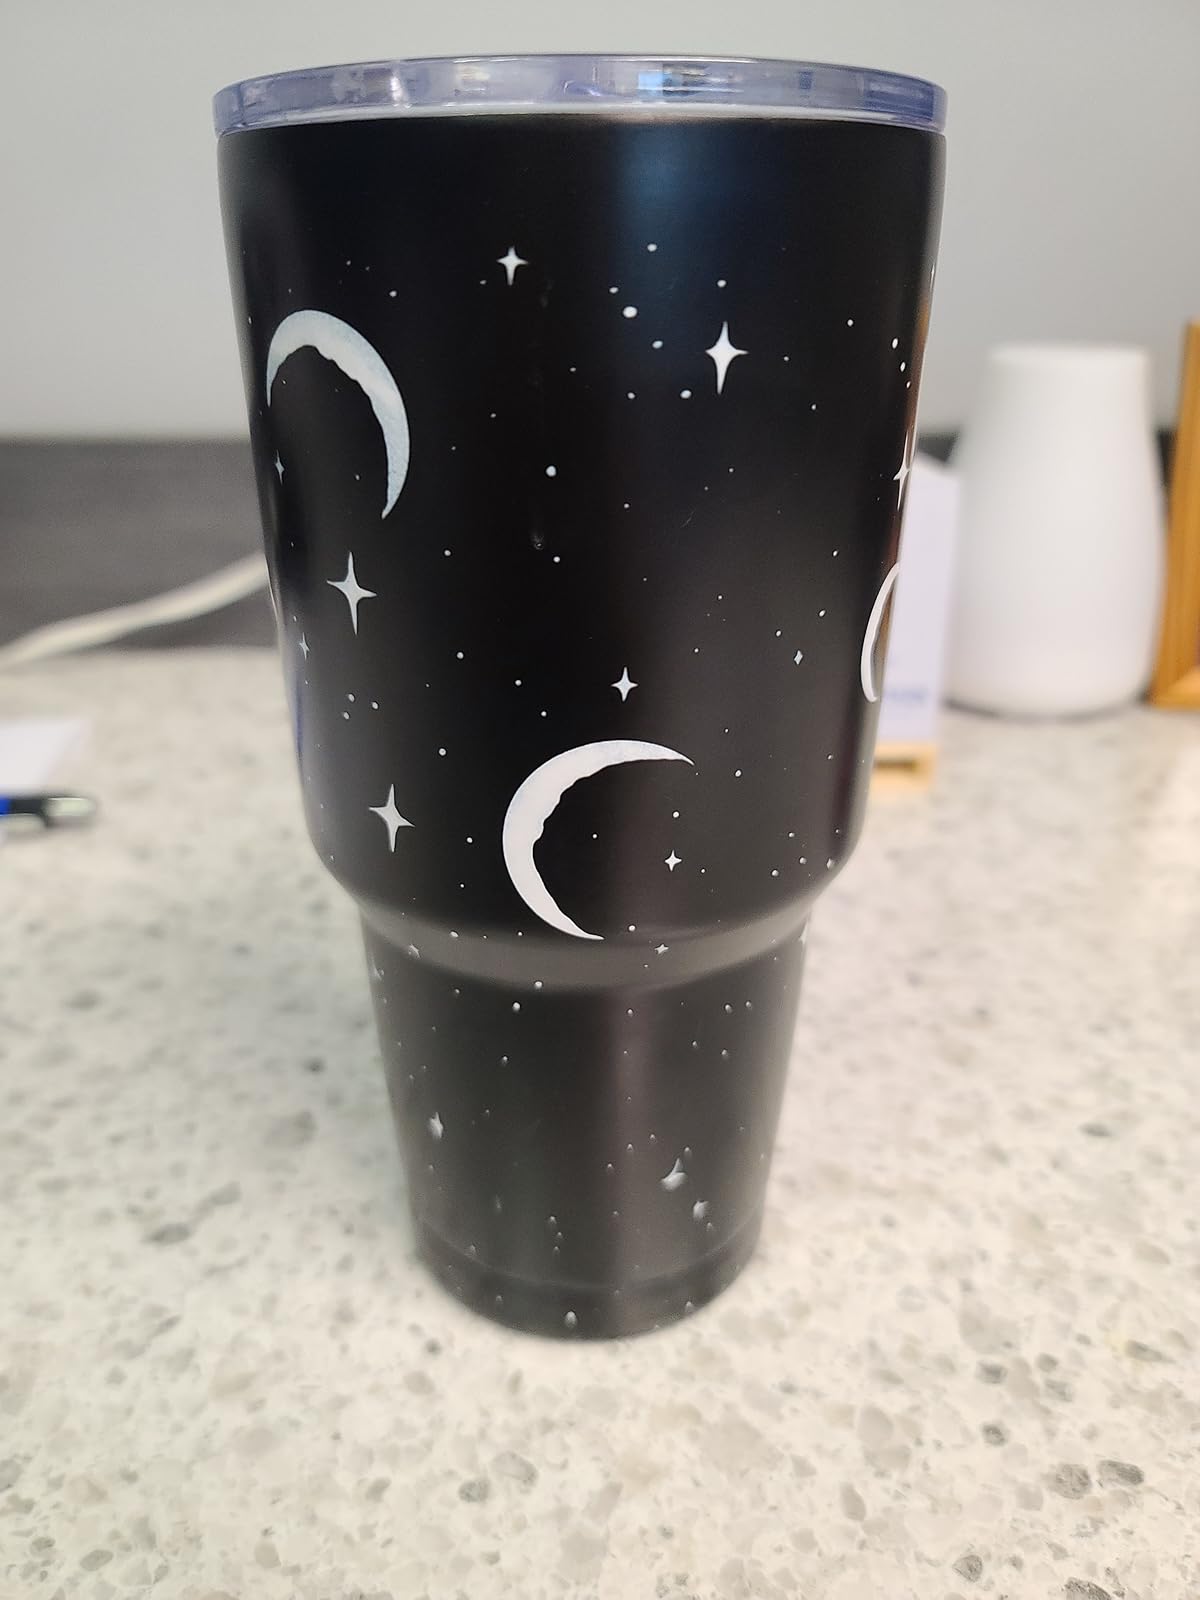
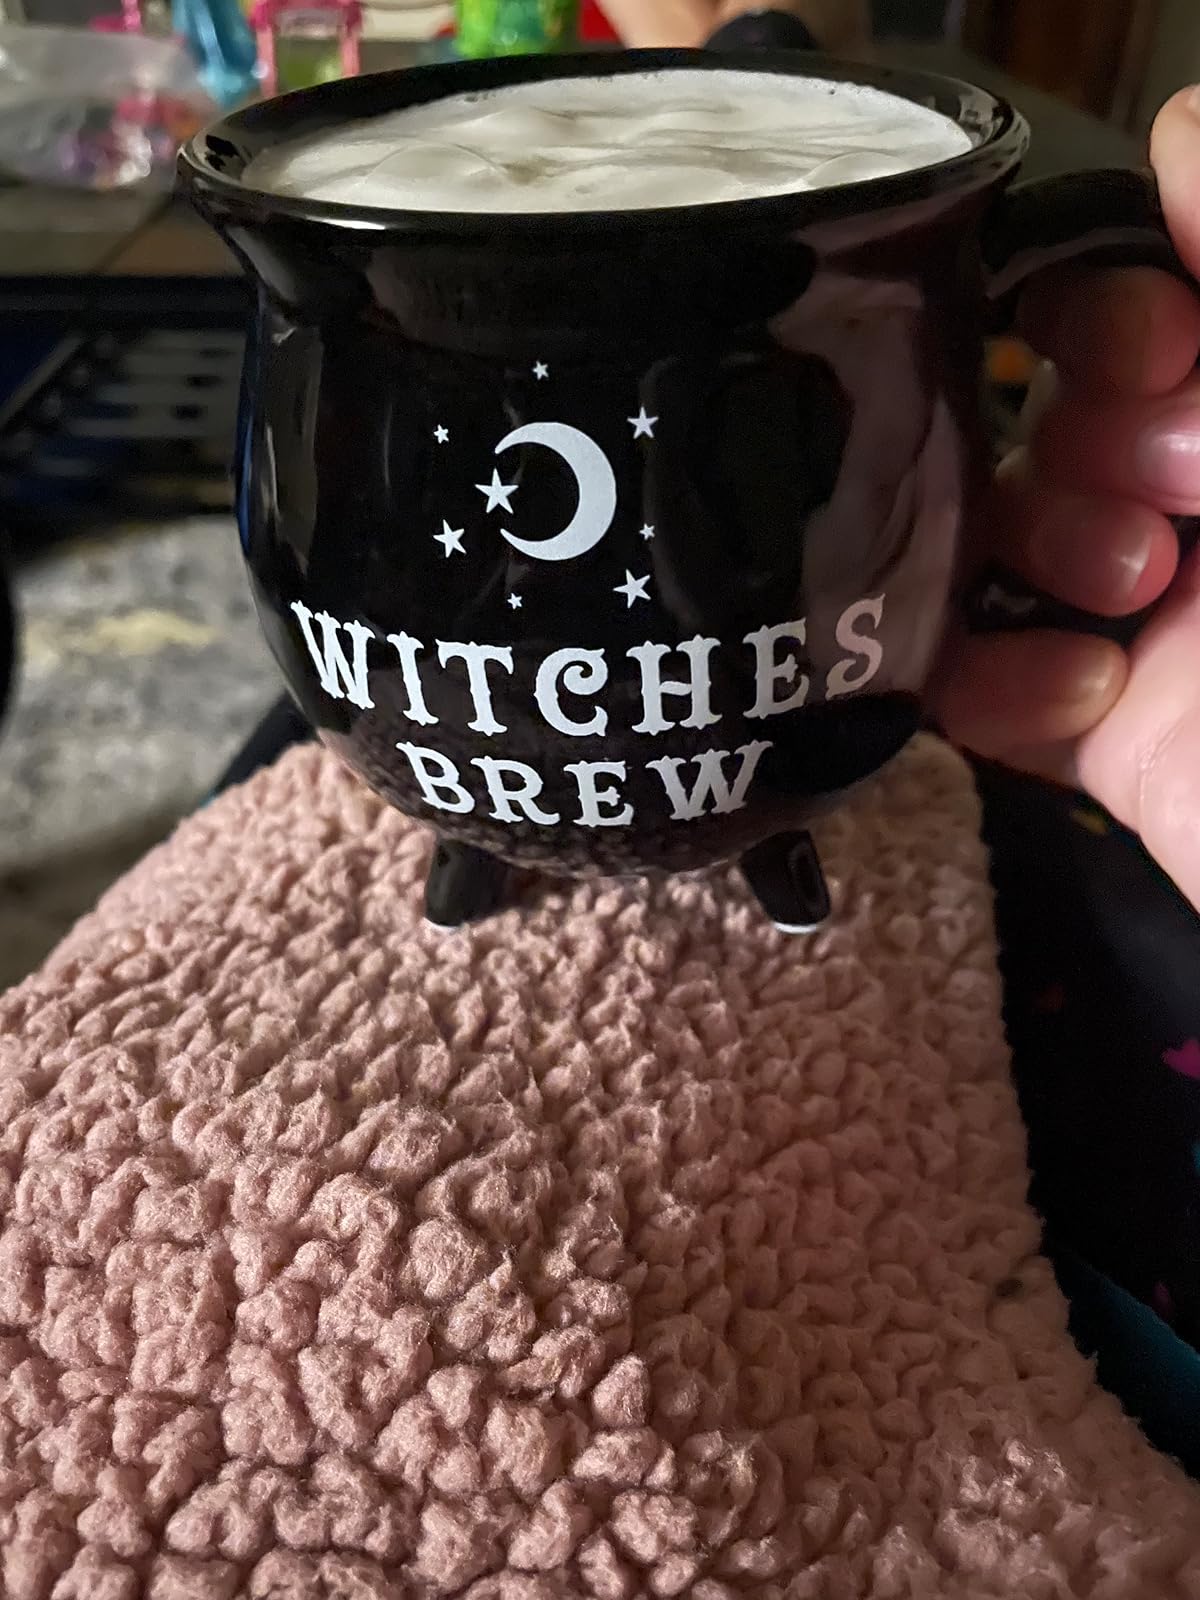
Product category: items_mug
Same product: no